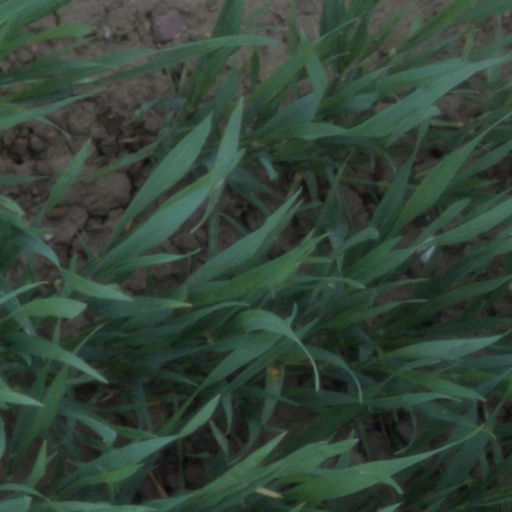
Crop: wheat